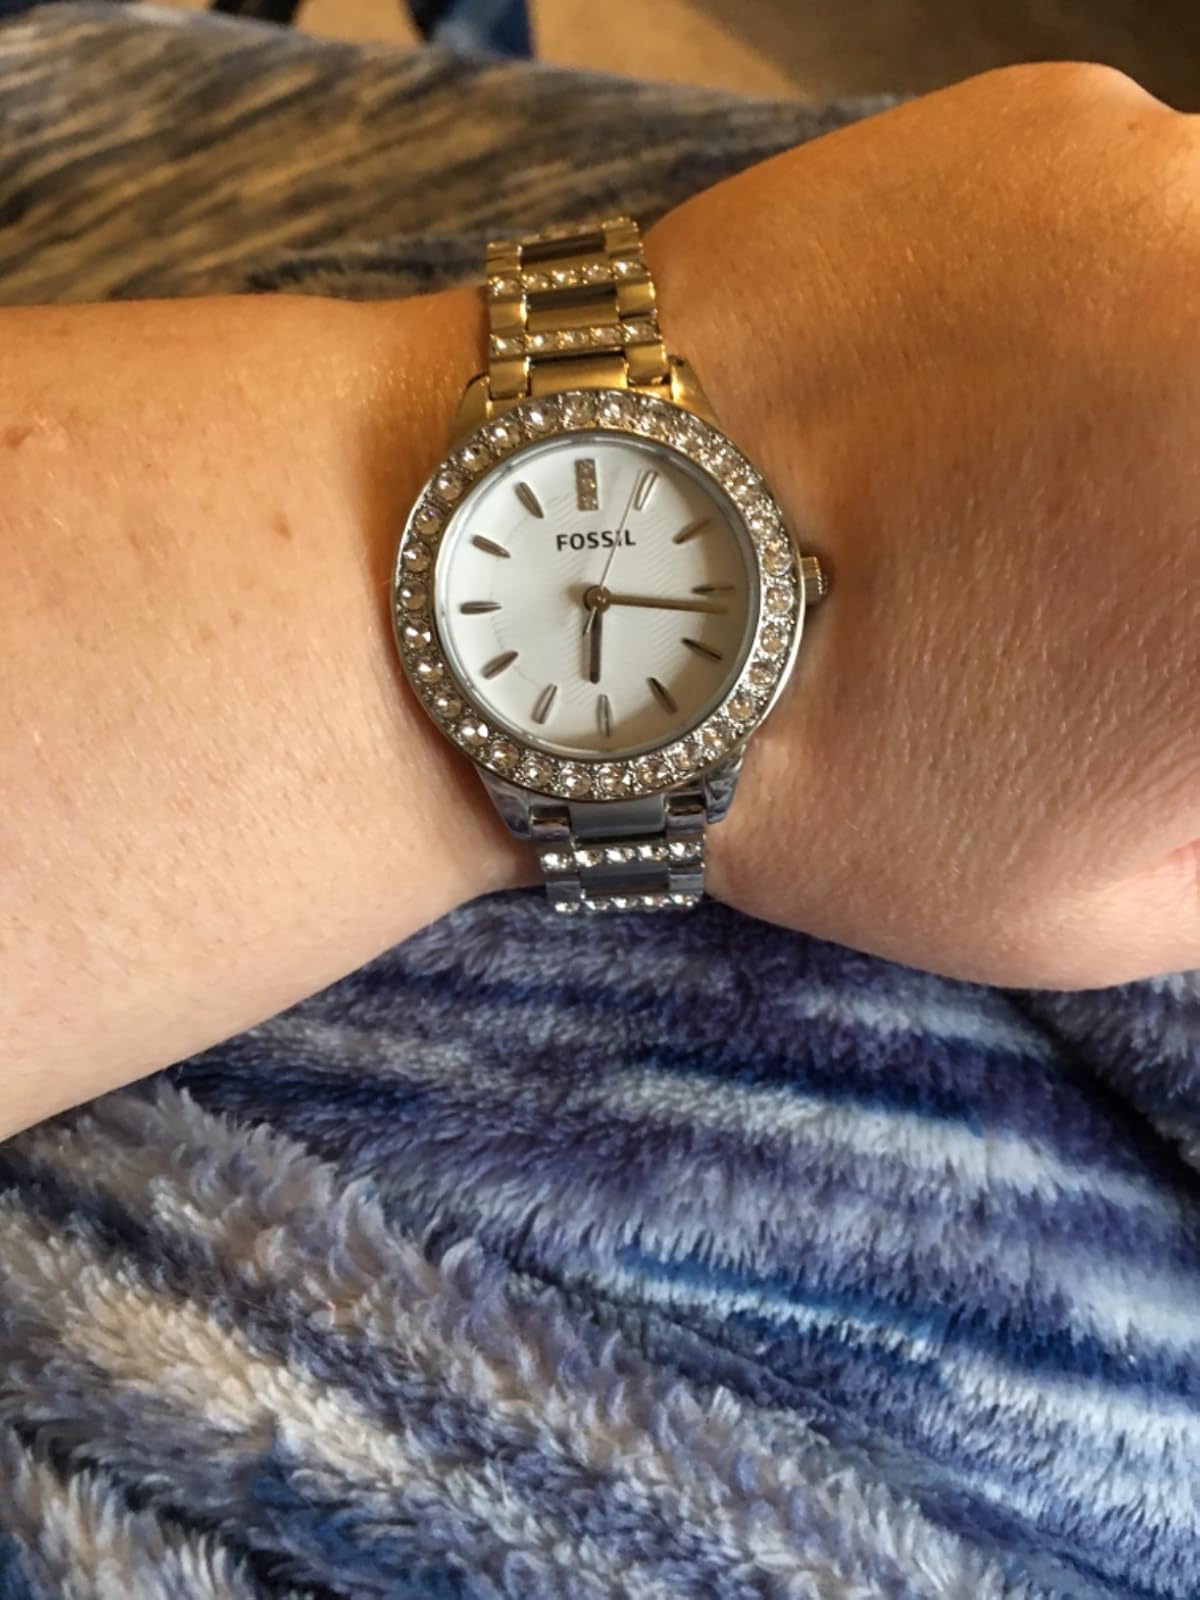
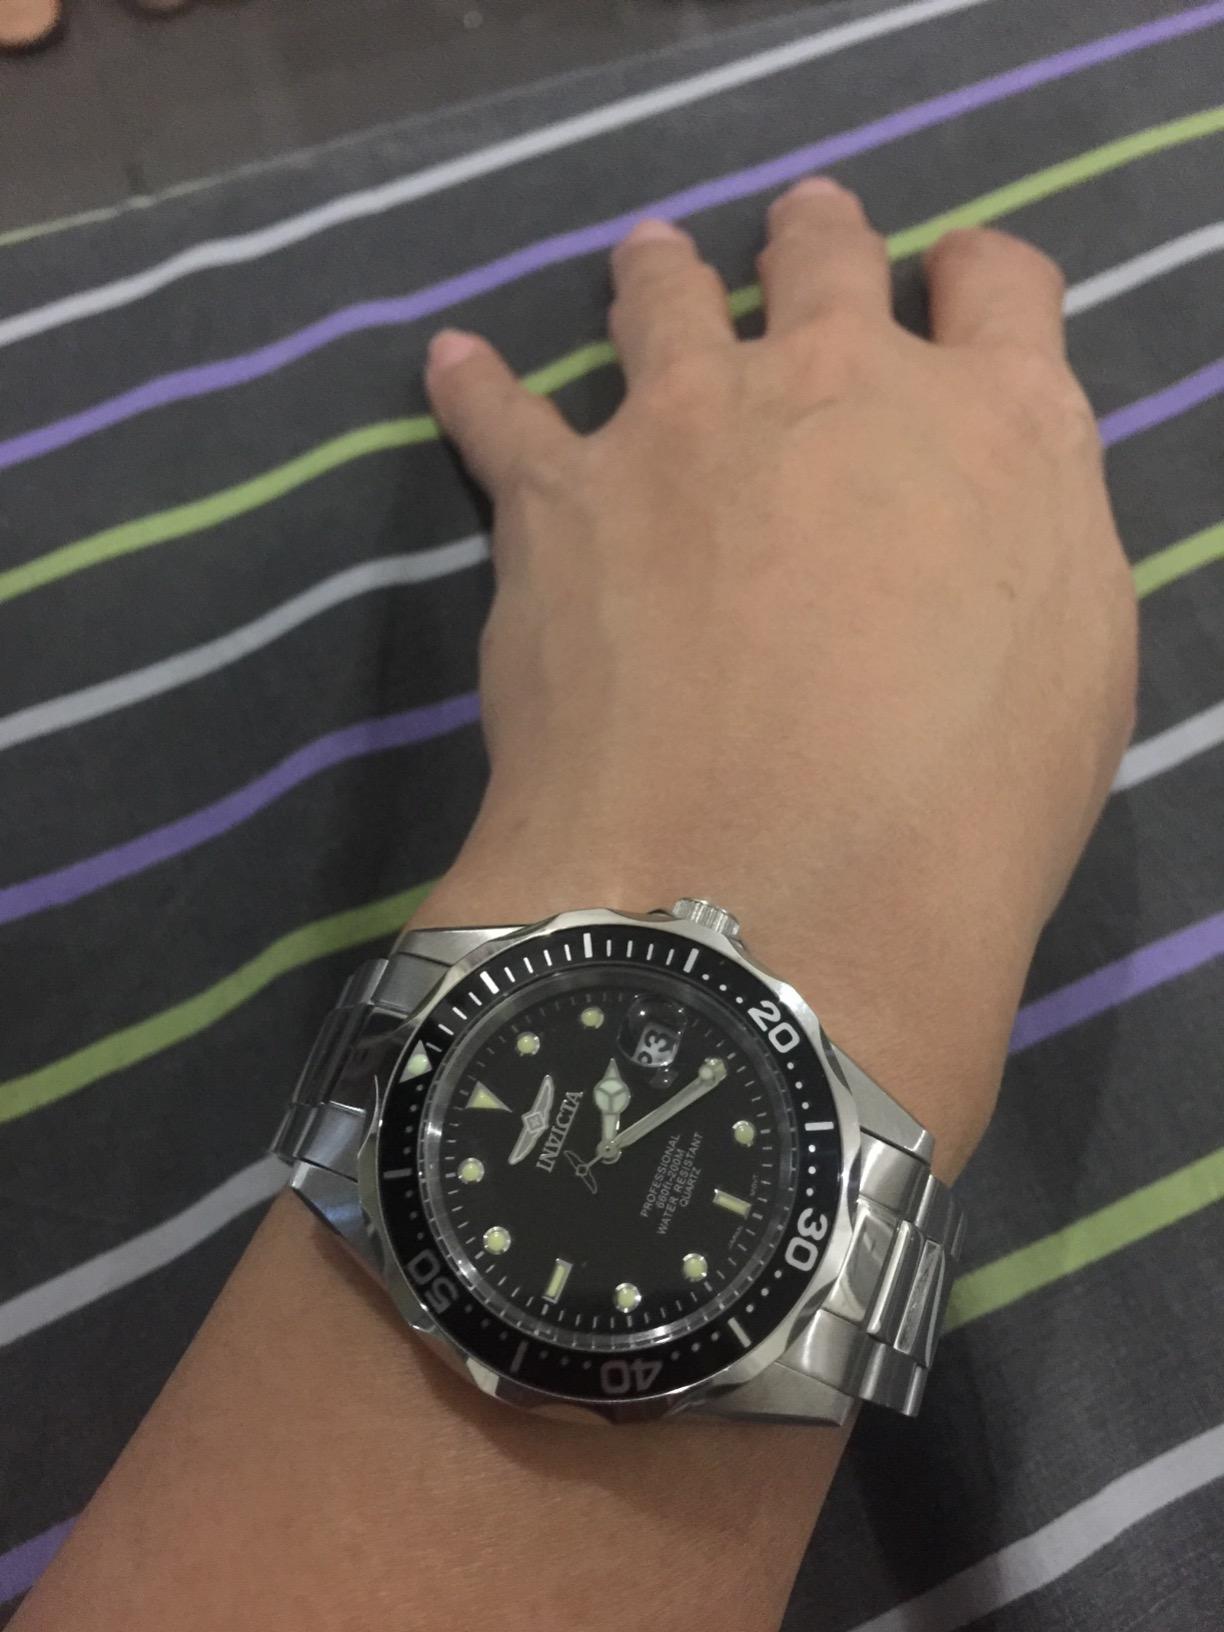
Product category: accessories_watch
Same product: no